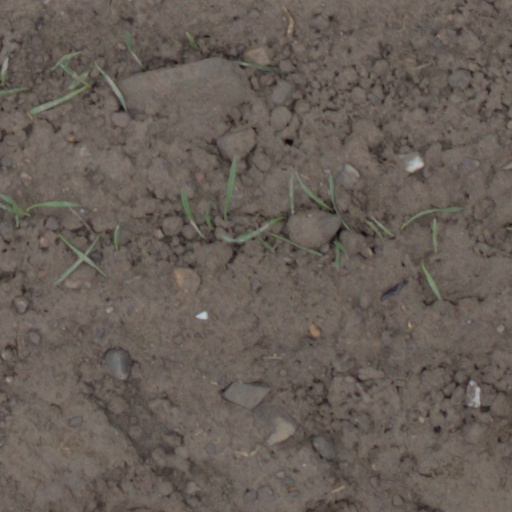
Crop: wheat